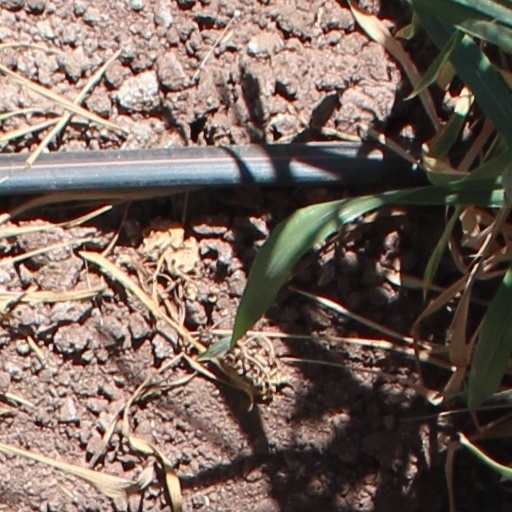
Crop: wheat